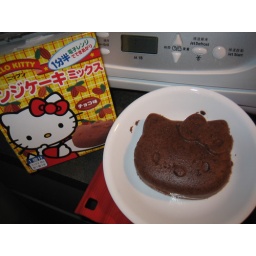
Fool-proof microwave cake in 1.5 minute.